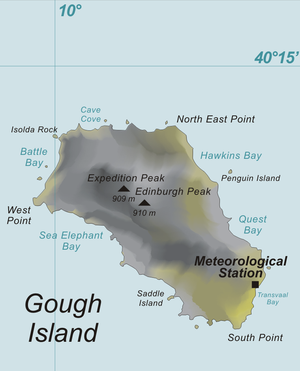
Gough Island
Placering
Gough er en høj vulkansk ø i det sydlige Atlanterhav, som hører til øgruppen Tristan da Cunha. Den ligger cirka 400 km sydøst for Tristan da Cunha og tilhører det Britiske oversøiske territorium St. Helena, Ascension og Tristan da Cunha. Øen har siden 1995 været på UNESCOs Verdensarvsliste. 1976 blev øen fredet.